American Institute of Architecture Students

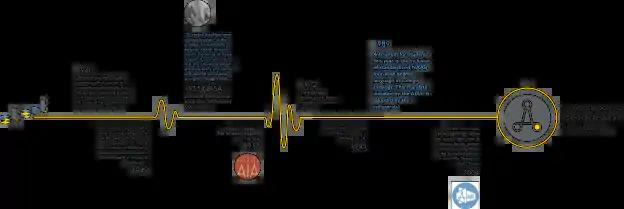
Timeline of AIAS History

In 1956, architecture students established a continuing presence with the formation of the National Architectural Student Association (NASA). Chapters are established at all of the schools of architecture and a regional governance network is formed by the students at the first Student Forum. The students also elect Jim Barry (Rice Institute) as the first national president. Having accomplished the task of organizing a disparate array of local student activities into a collective voice, the ambitious students of NASA plant the seed for the nationally organized student voice from which we benefit from today.